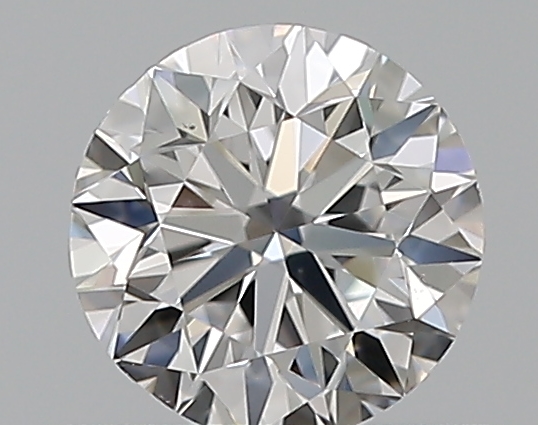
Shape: round
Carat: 0.5
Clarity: VS1
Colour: D
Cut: VG
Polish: EX
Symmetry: VG
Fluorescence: N
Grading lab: GIA
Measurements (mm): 4.92 x 4.98 x 3.18